Tanker (ship)

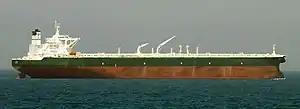
Commercial crude oil supertanker "AbQaiq"

A tanker (or tank ship or tankship) is a ship designed to transport or store liquids or gases in bulk. Major types of tanker ship include the oil tanker (or petroleum tanker), the chemical tanker, cargo ships, and a gas carrier. Tankers also carry commodities such as vegetable oils, molasses and wine. In the United States Navy and Military Sealift Command, a tanker used to refuel other ships is called an oiler (or replenishment oiler if it can also supply dry stores) but many other navies use the terms tanker and replenishment tanker. Tankers were first developed in the late 19th century as iron and steel hulls and pumping systems were developed. As of 2005, there were just over 4,000 tankers and supertankers or greater operating worldwide.